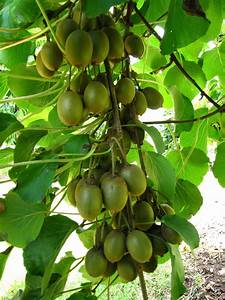
Label: Kiwi